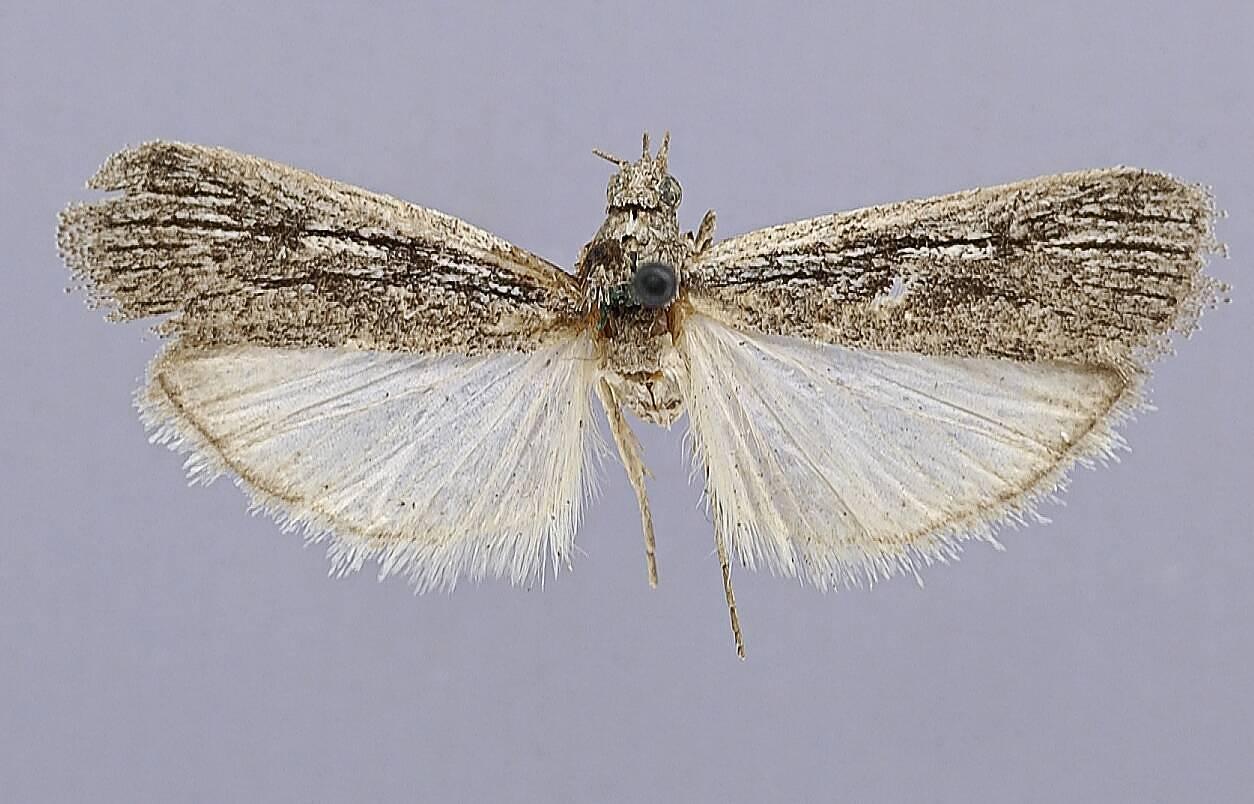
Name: Zophodia purgatoria
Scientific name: Zophodia purgatoria Dyar
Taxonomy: Animalia, Arthropoda, Insecta, Lepidoptera, Pyralidae
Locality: Colorado Desert, Yuma, Arizona, United States